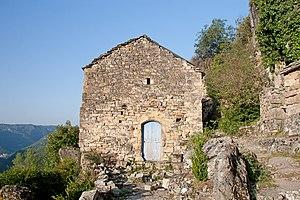
Églazines Camera location44°